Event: Nepal Earthquake
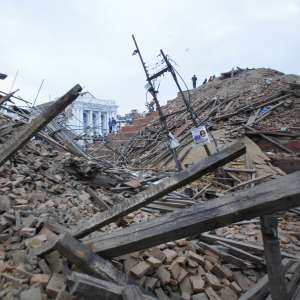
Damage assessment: damage